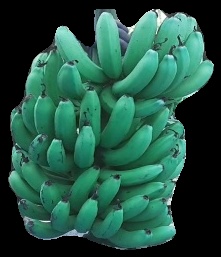
Variety: pachbale
Grade: grade3